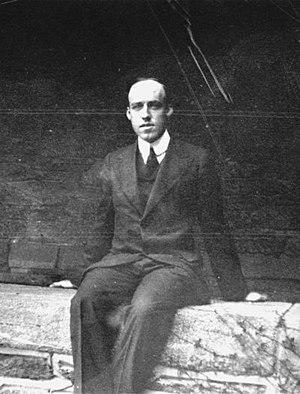
Rhys Carpenter est un archéologue américain.